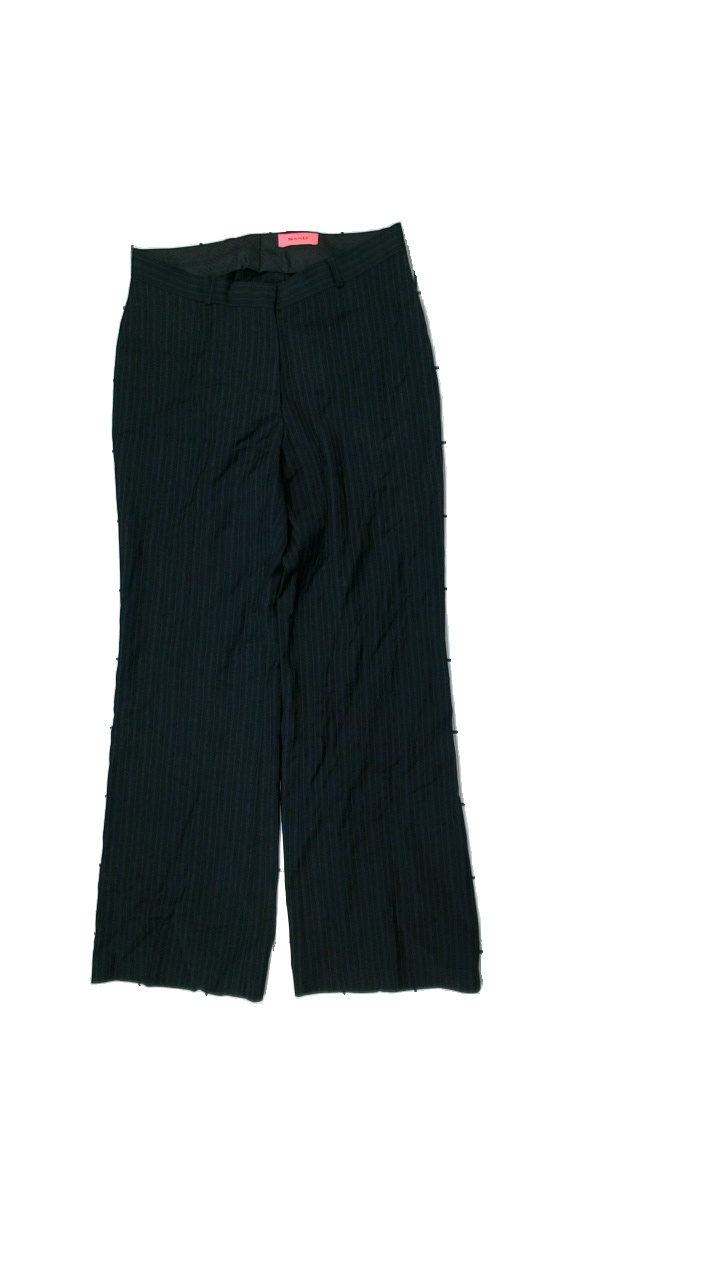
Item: Trousers (Ladies)
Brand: Sand
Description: Black striped trousers
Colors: Black, Purple
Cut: Regular
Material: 100% Silk
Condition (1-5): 3
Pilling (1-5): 5
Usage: Reuse
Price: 100-150